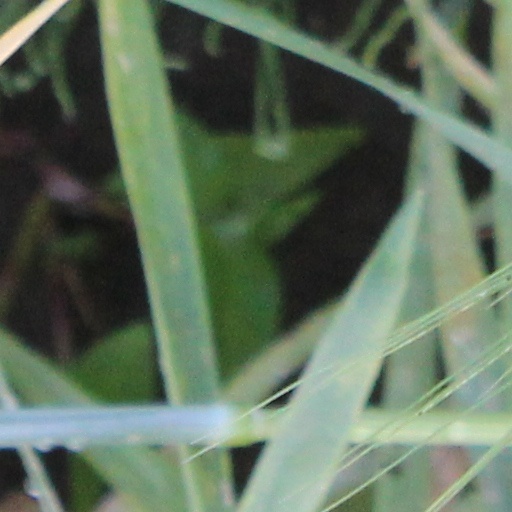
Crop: wheat